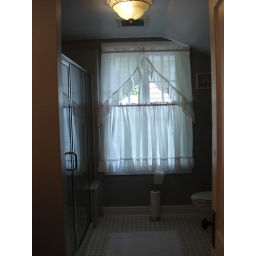
With a coat of paint the window looks like new. The curtains are recycled from the back bedroom in Chicago.